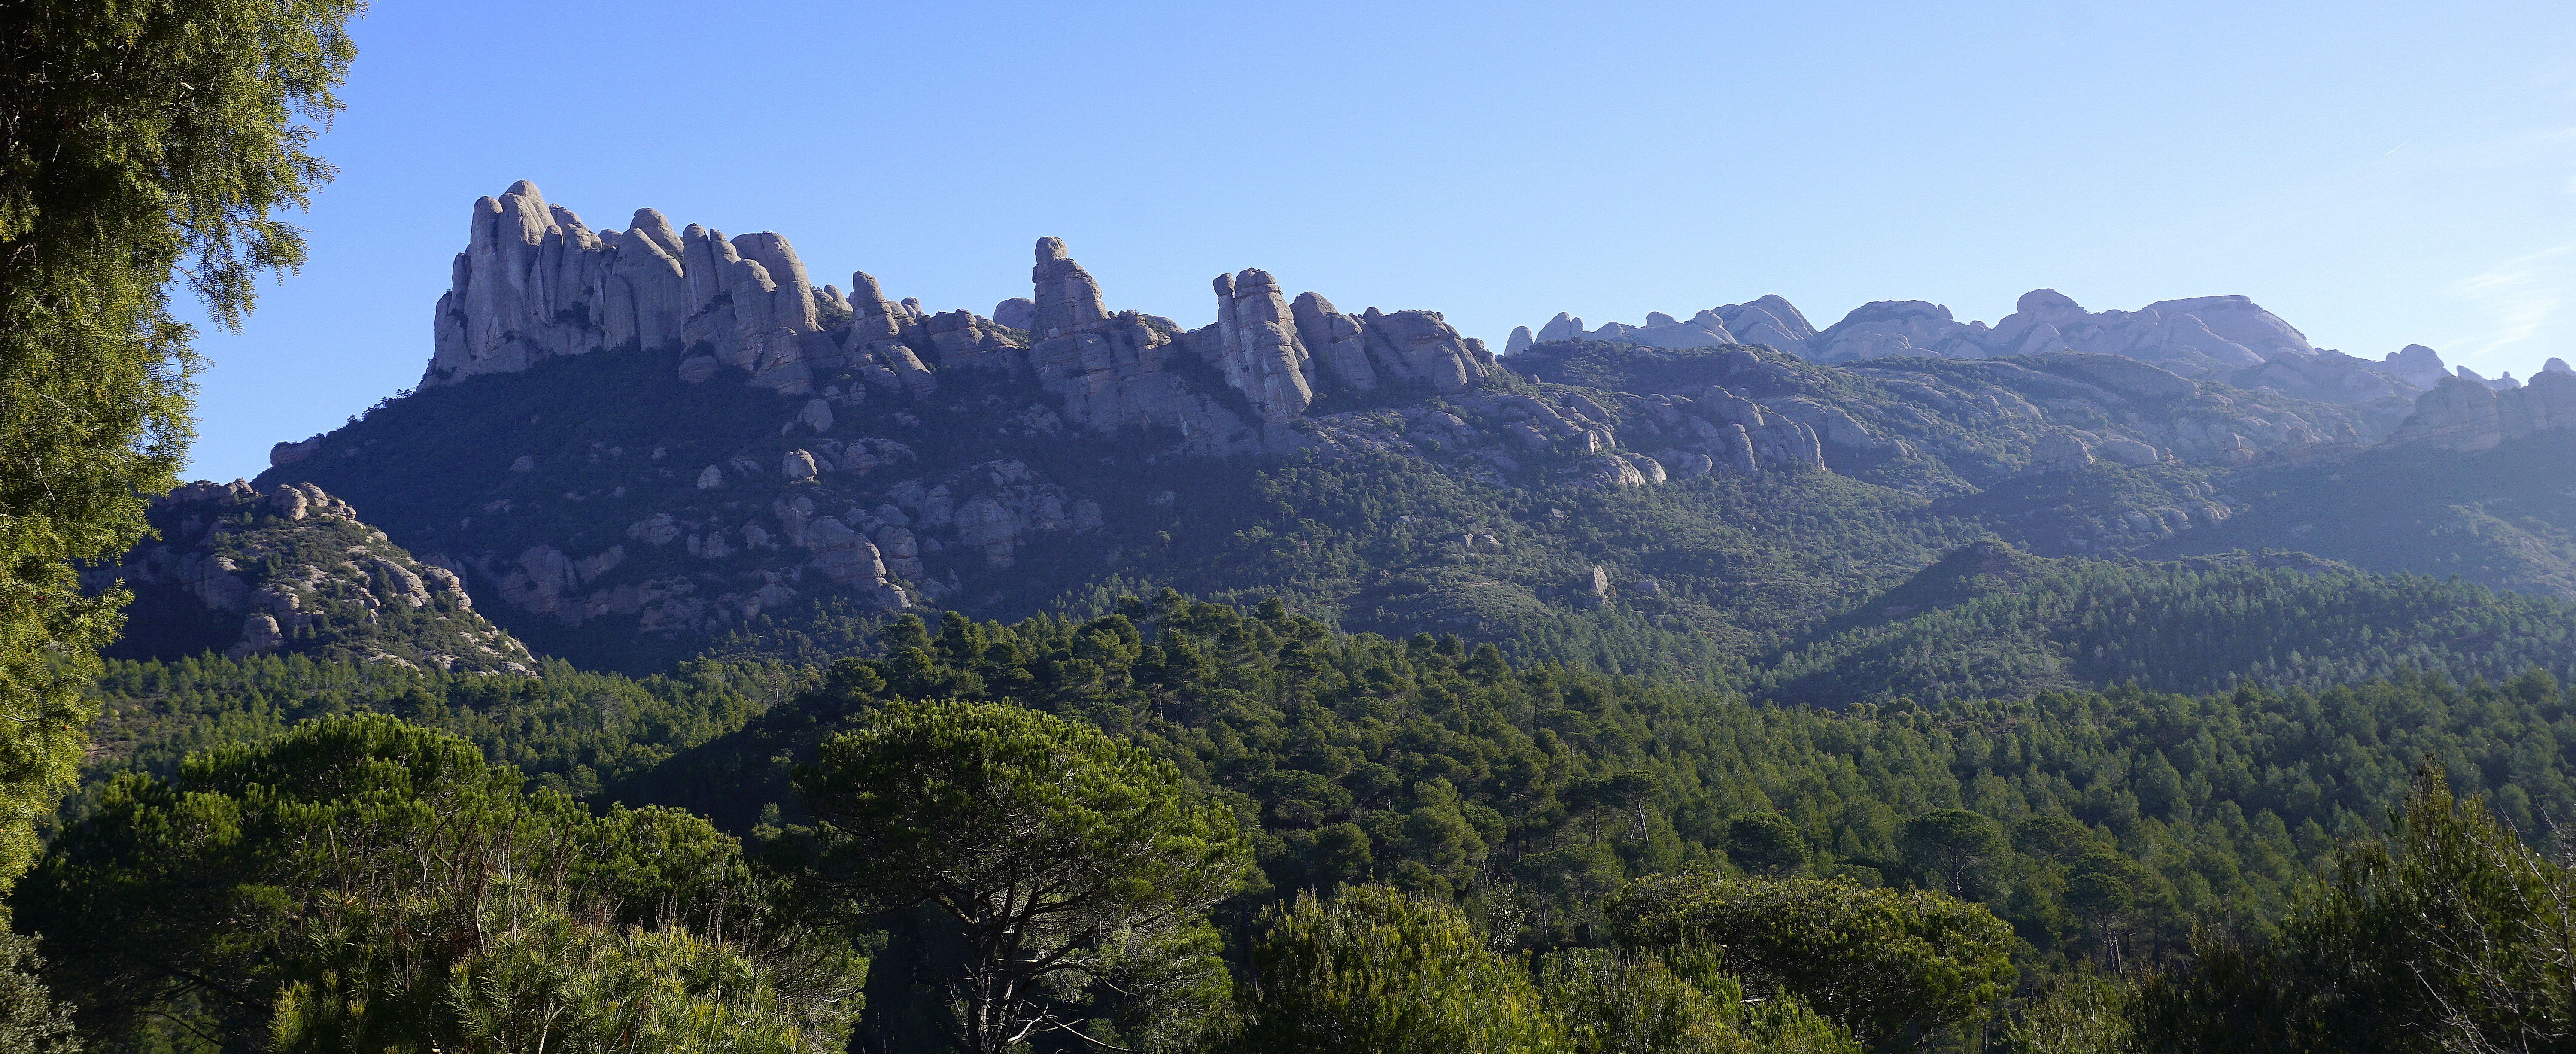
landscape, nature, forest, rock, wilderness, mountain, trail, adventure, valley, mountain range, green, park, national park, ridge, mountains, alps, plateau, cordillera, montes, ecosystem, montserrat, landform, hill station, biome, geographical feature, mountainous landforms